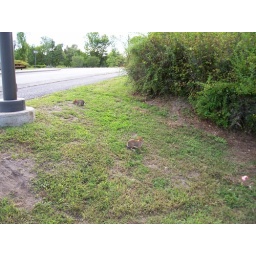
Some rabbits that were eating in the grass at the bus stop one day. Right behind me.